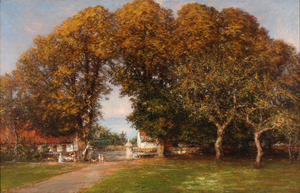
Hans Dall (maler)
I 1916 malede Hans Dall Theselskab i en have med udsigt over havet.
For alternative betydninger, se Hans Dahl.